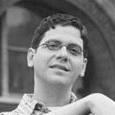
Age: 29